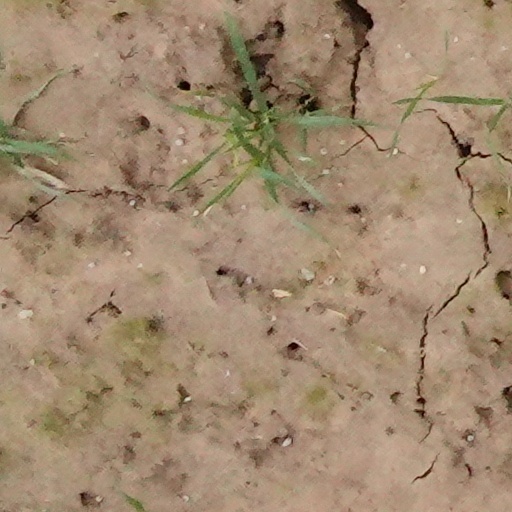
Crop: wheat